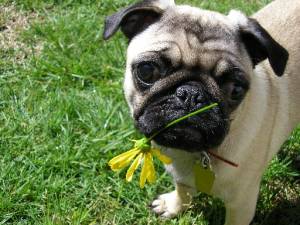
Animal: dog
Breed: pug